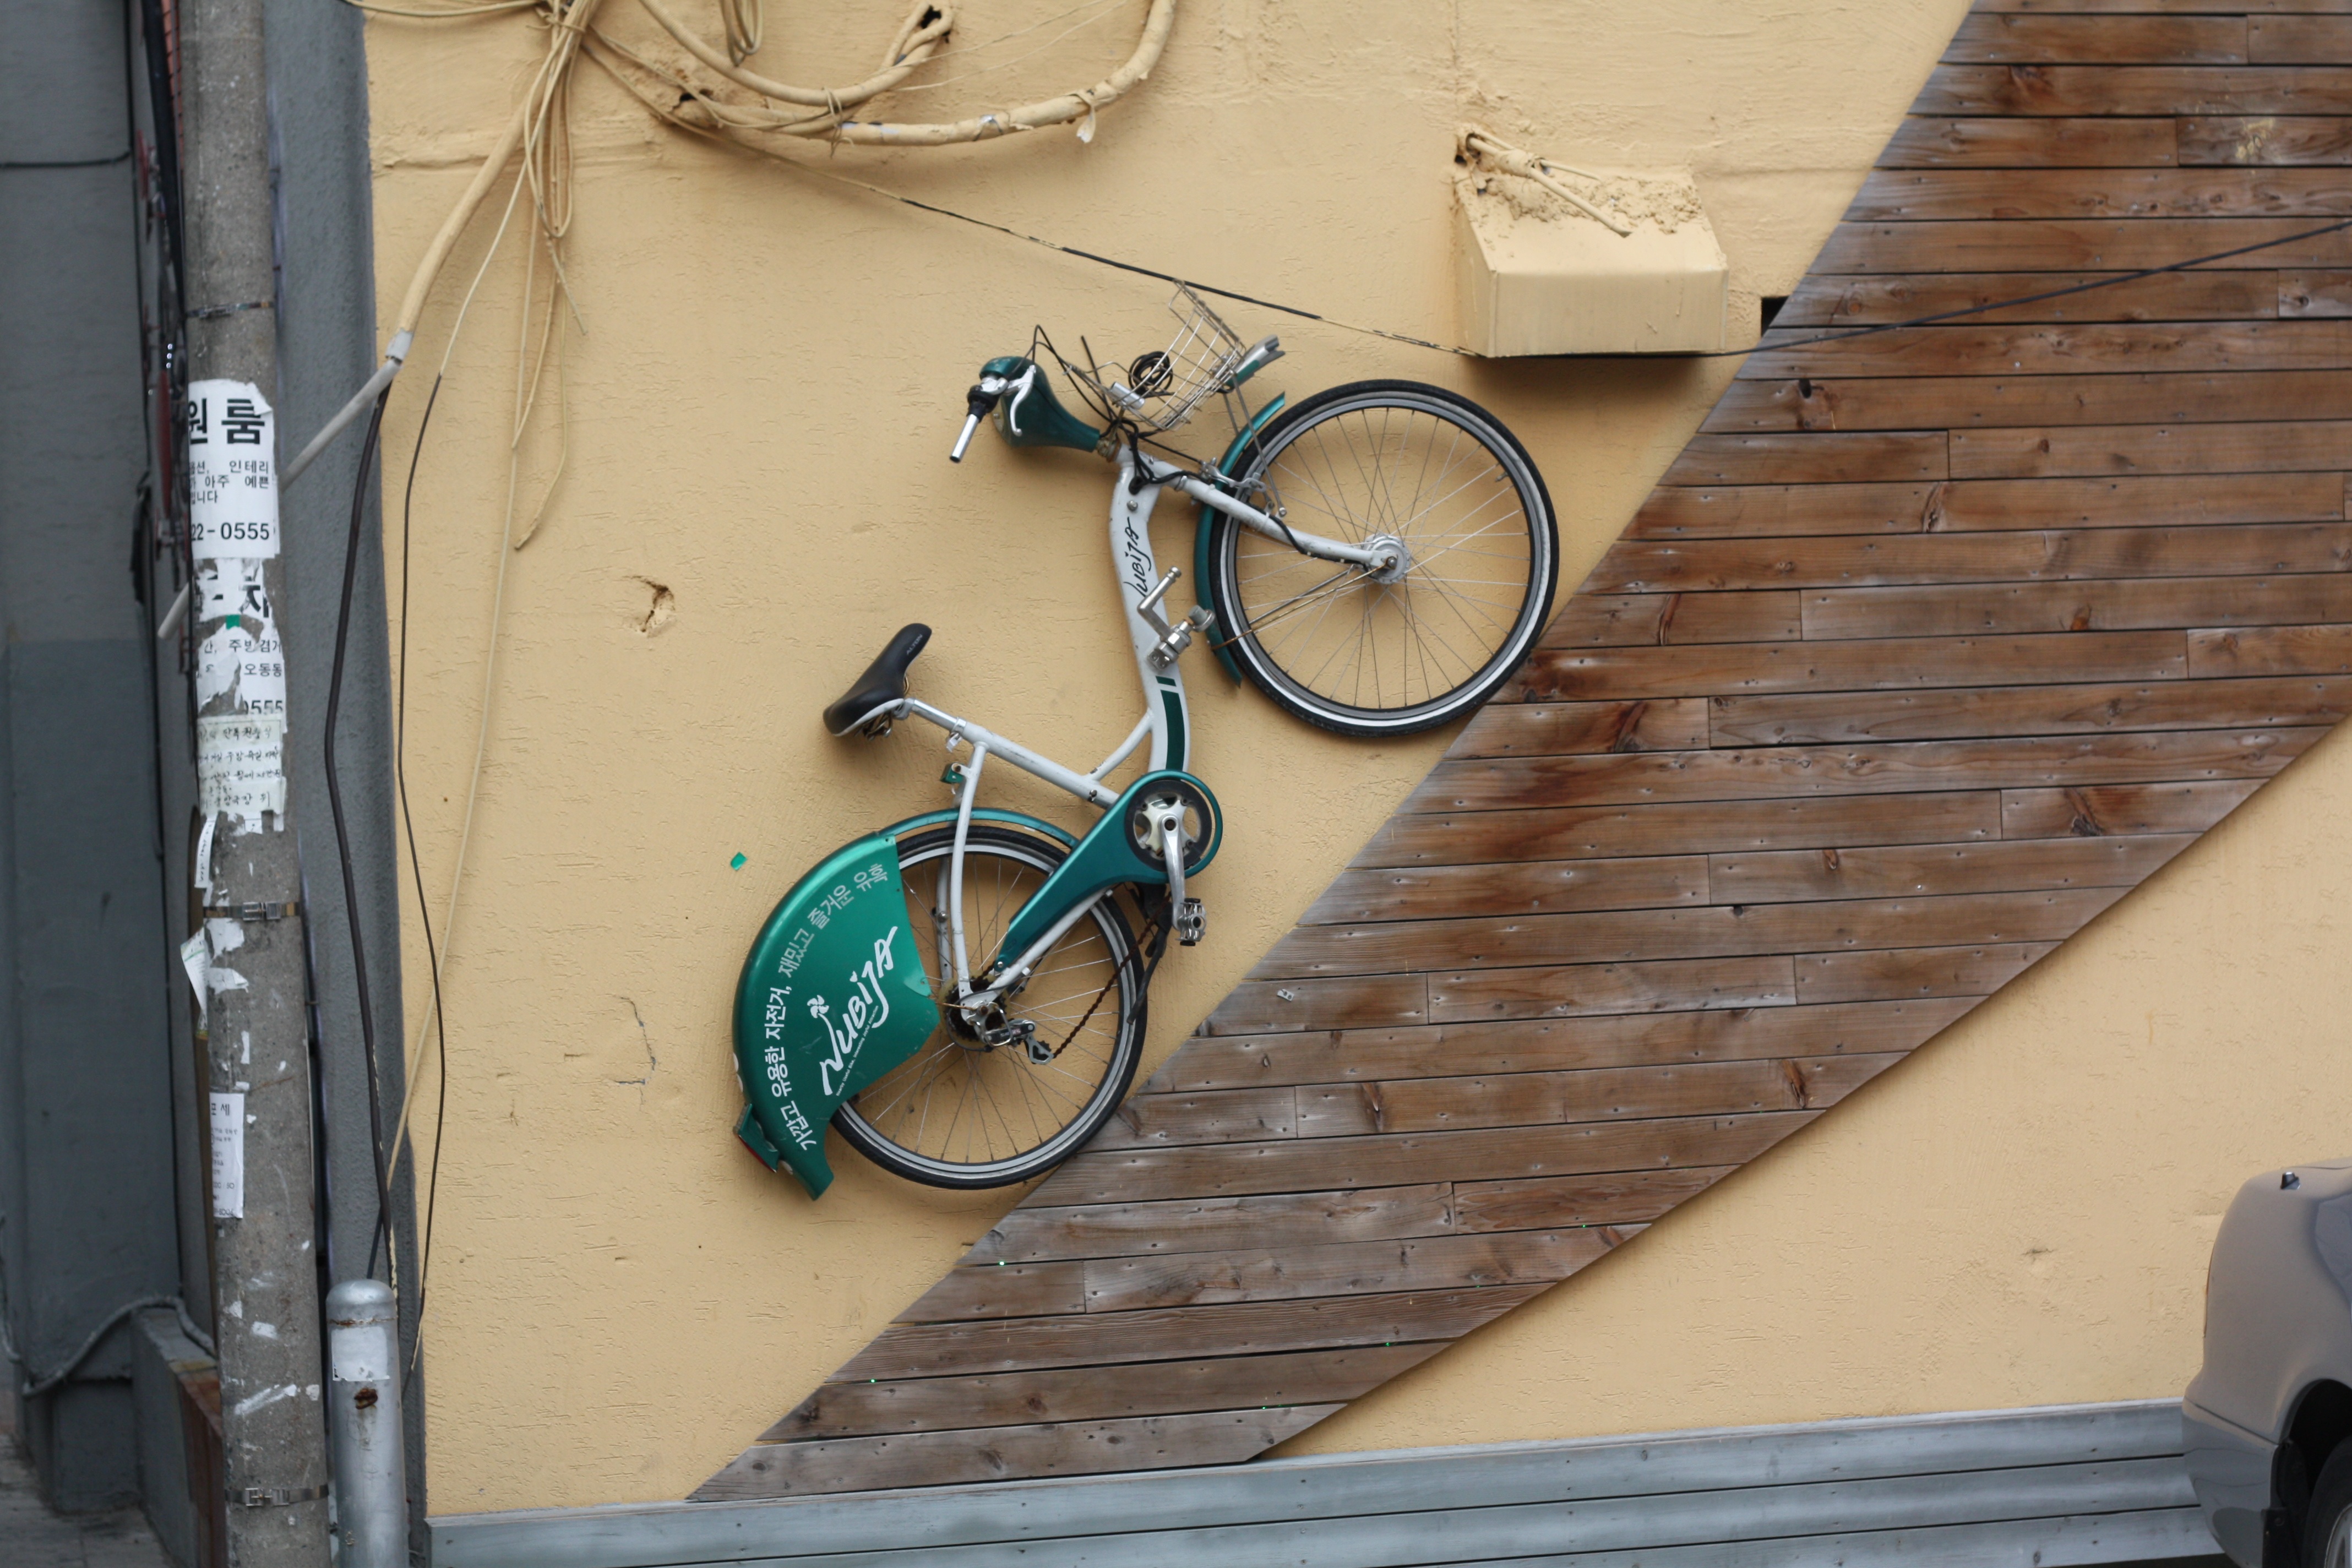
landscape, wood, bicycle, bike, wall, vehicle, memory, blue, graffiti, art, iron, shape, republic of korea